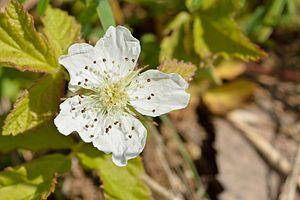
La Ronce bleue ou Ronce des champs est une petite ronce rampante épineuse de la famille des rosacées, très commune dans les régions tempérées, qui produit un fruit comestible acidulé.